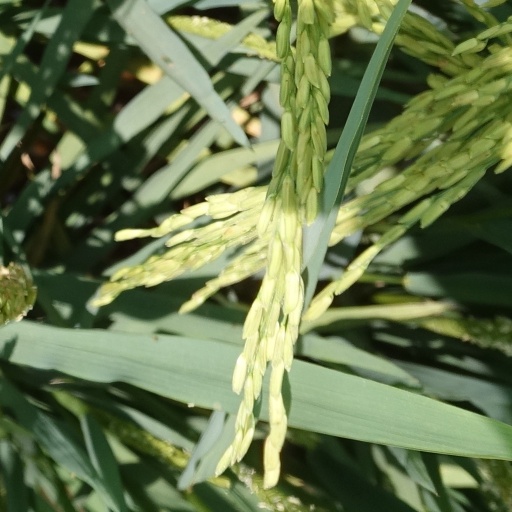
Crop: rice